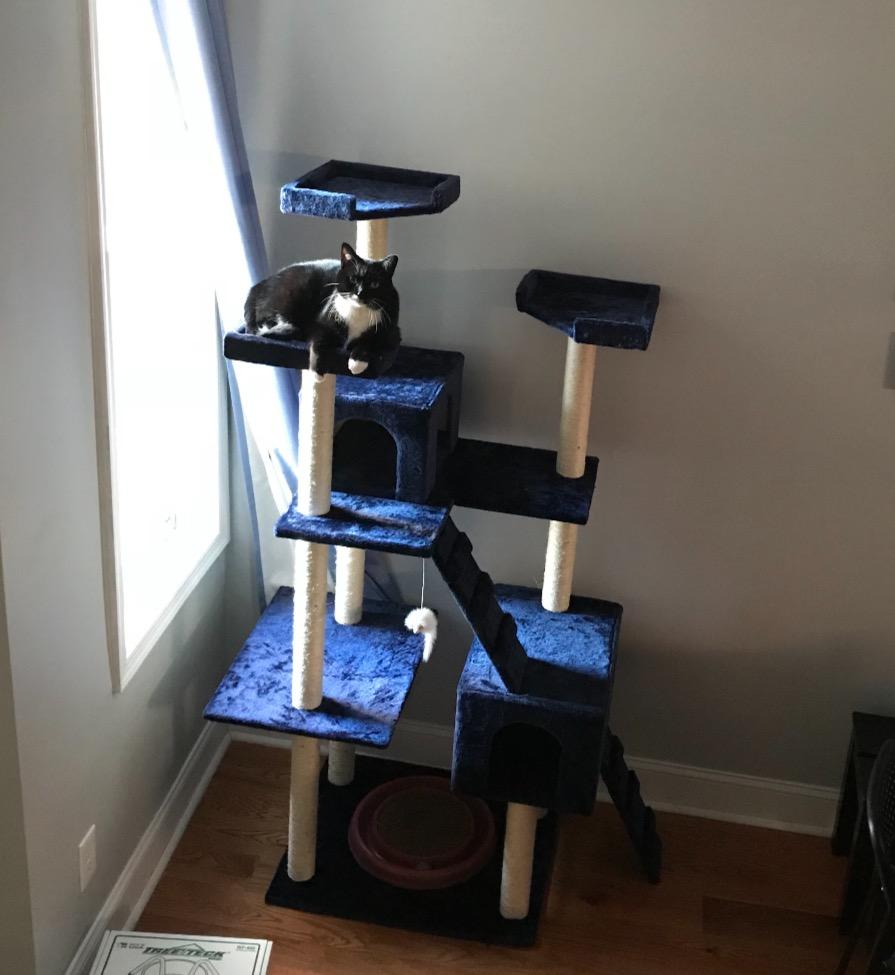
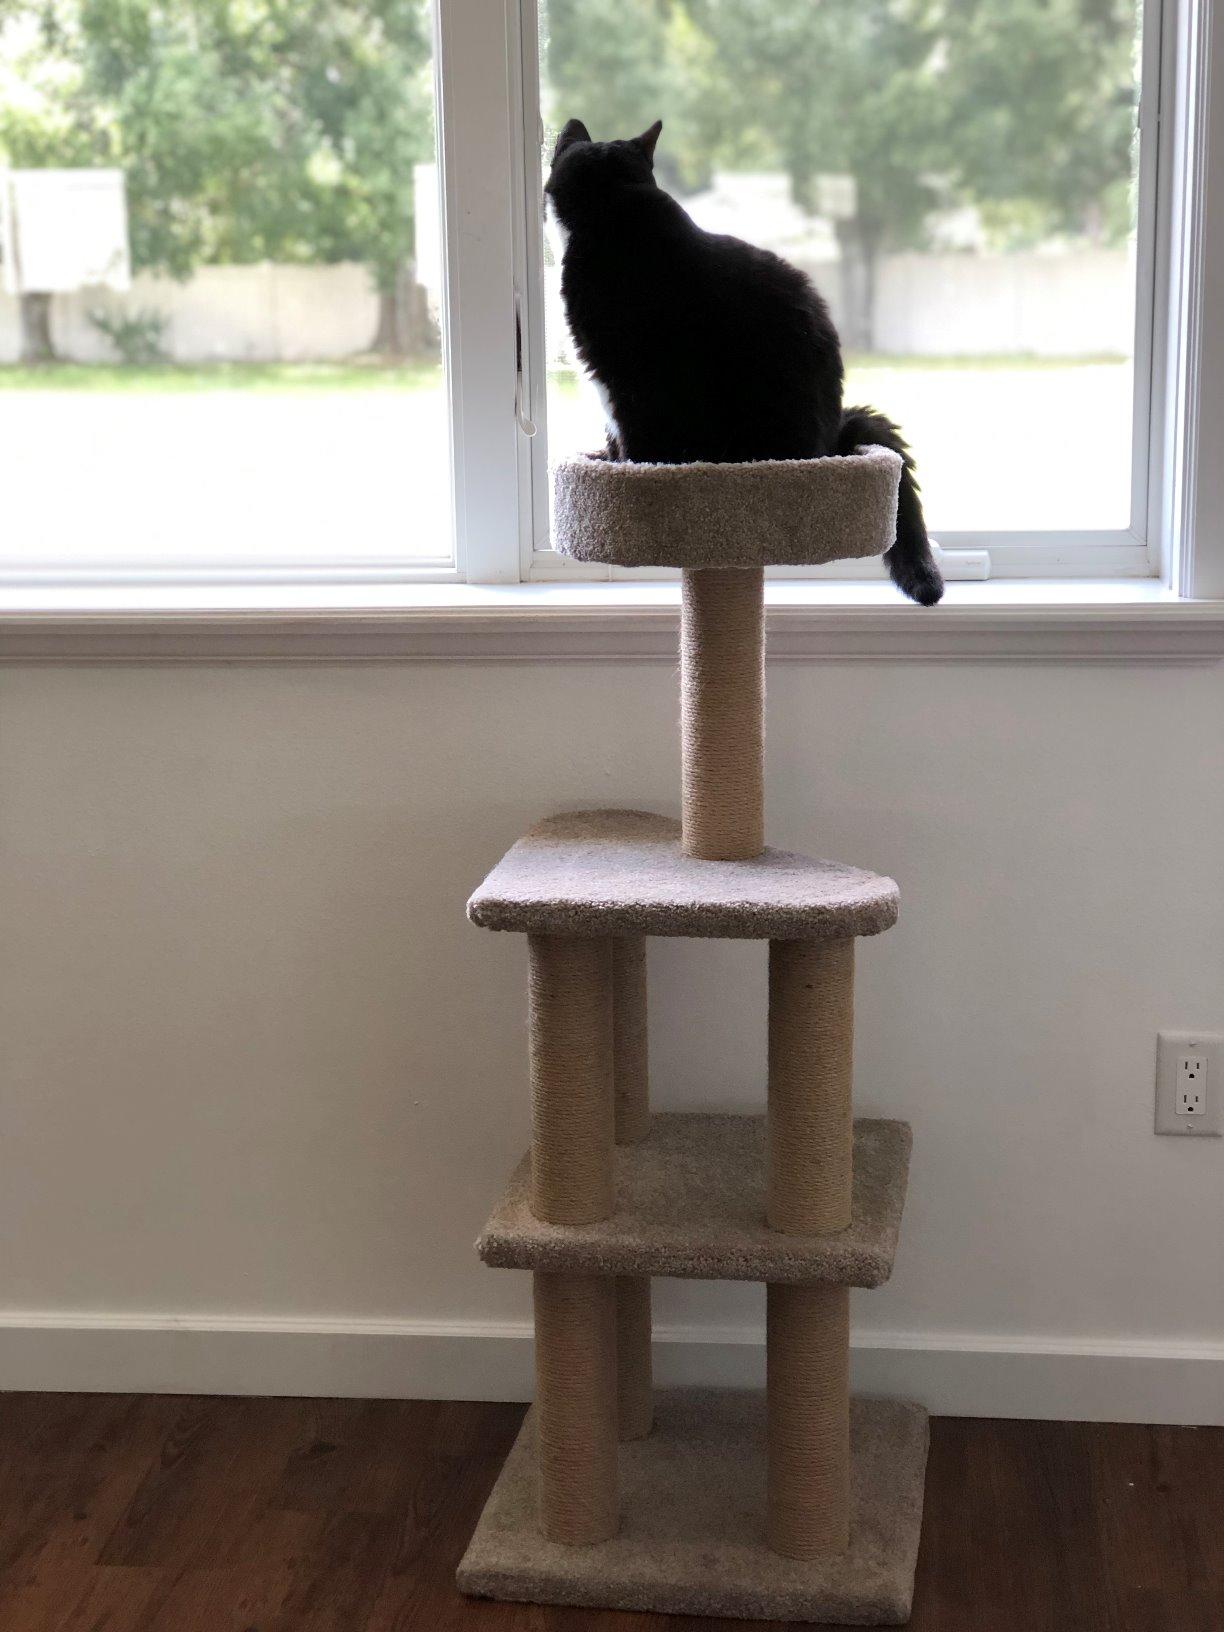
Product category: items_cat tree
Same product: no